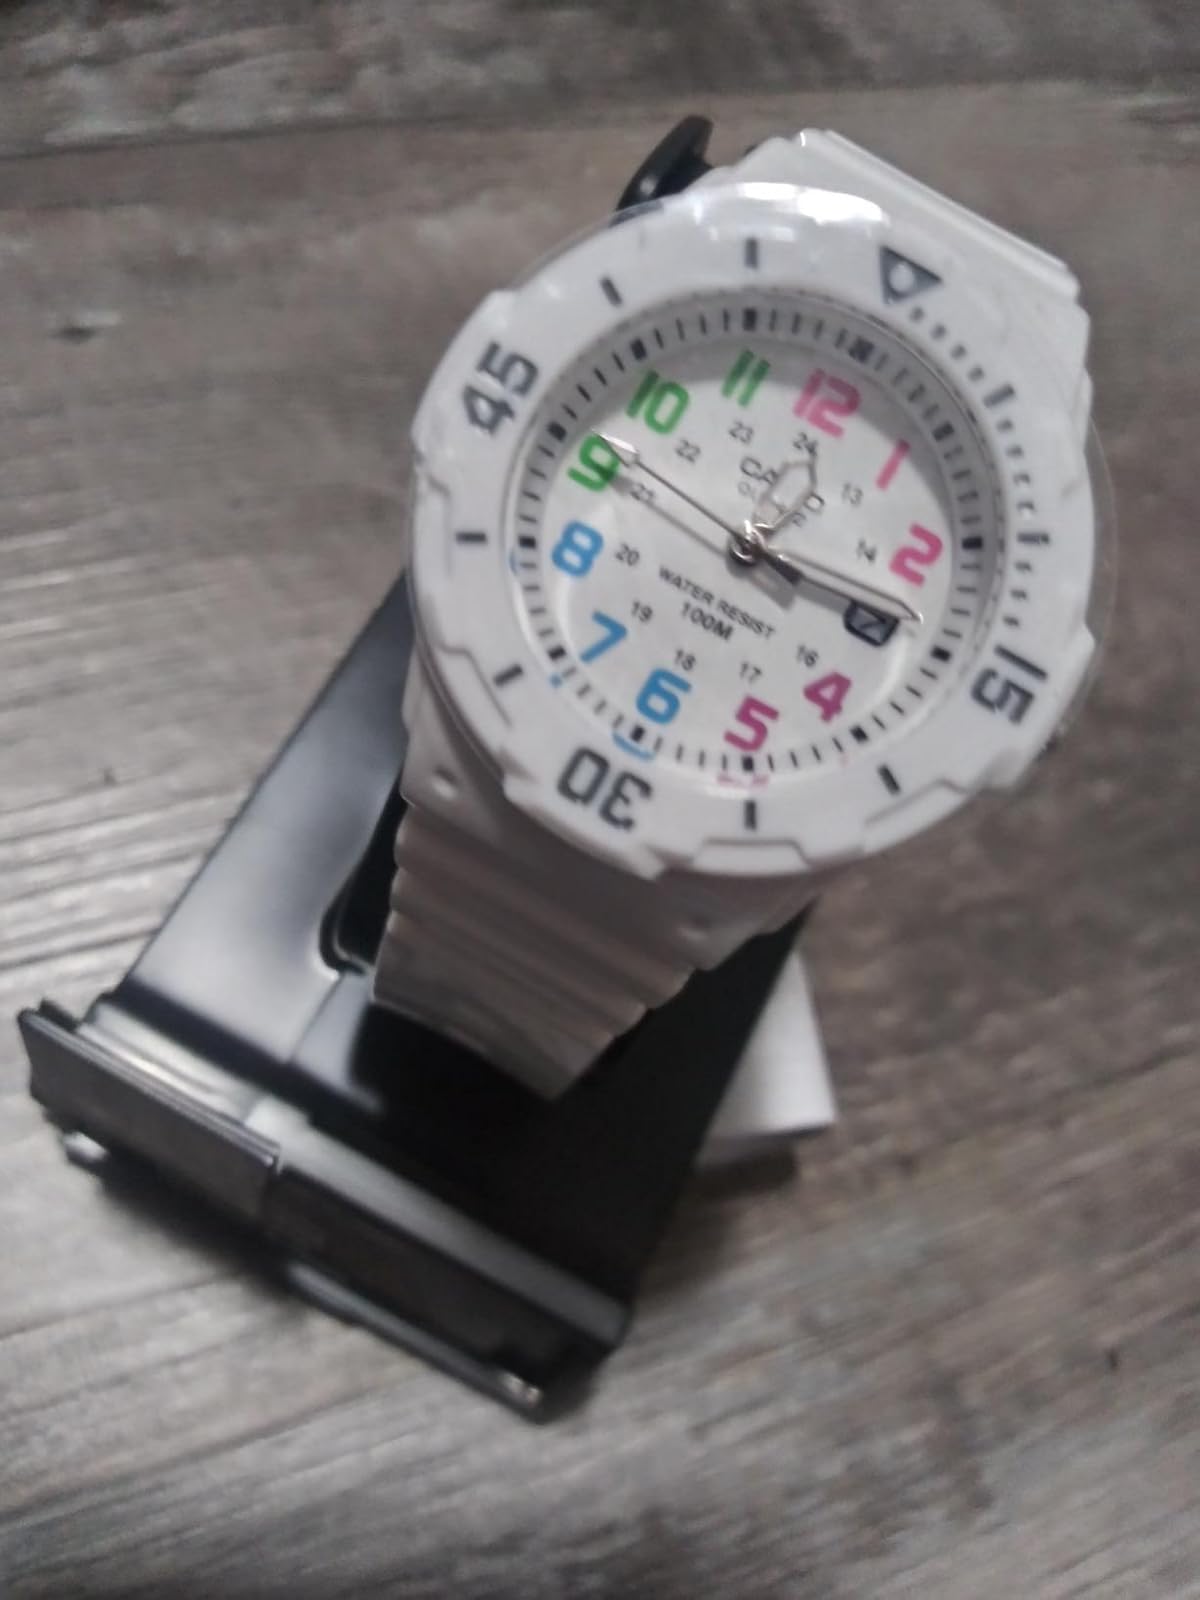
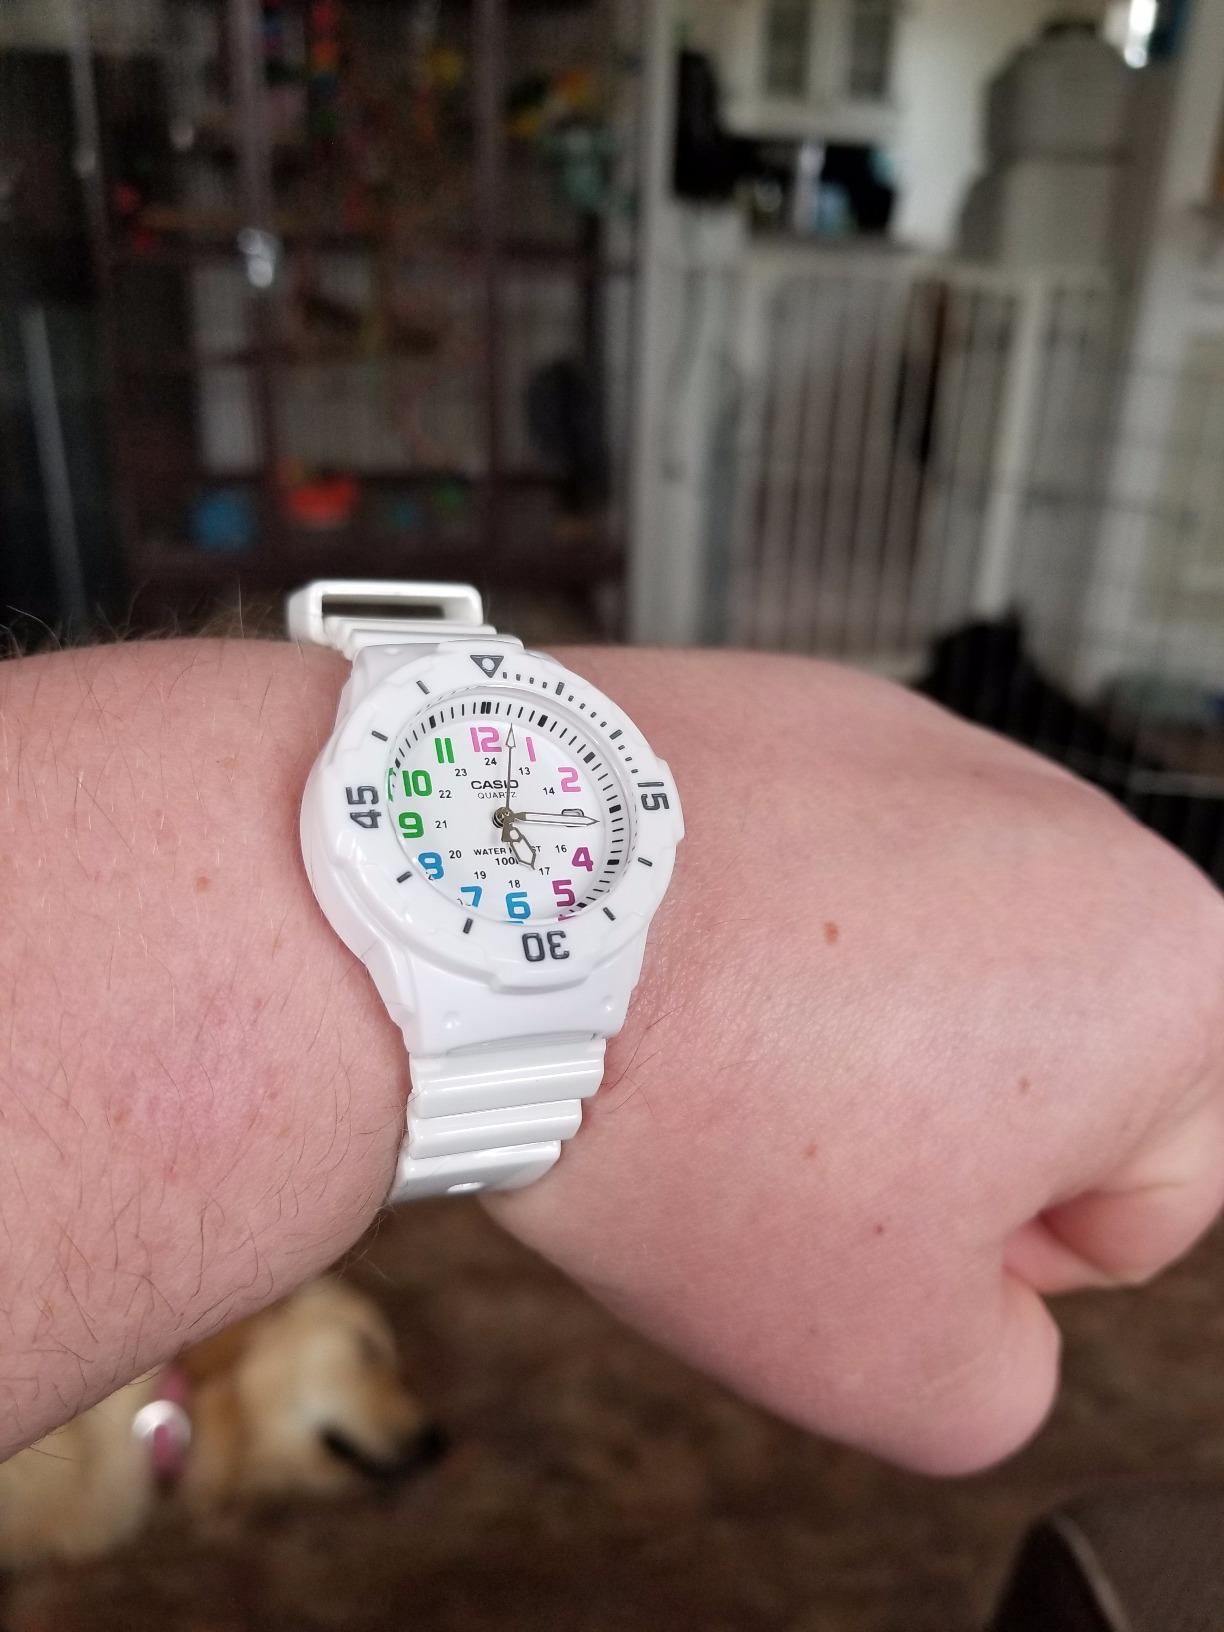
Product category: accessories_watch
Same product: yes